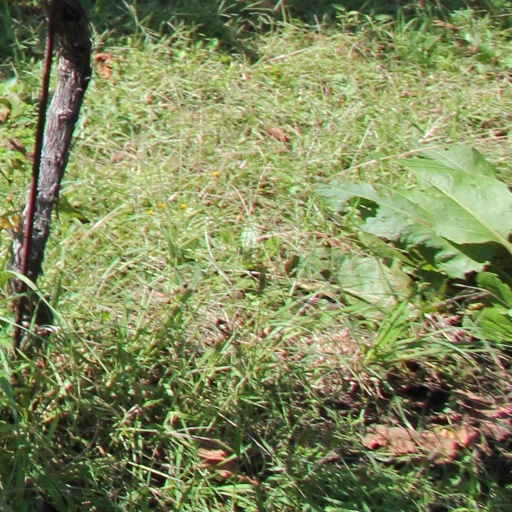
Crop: grape